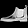
Label: Ankle boot